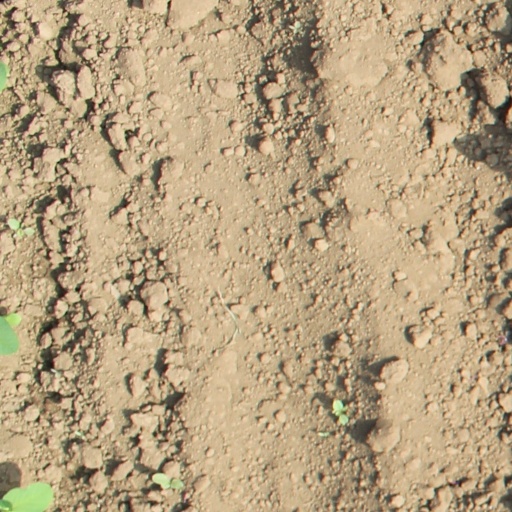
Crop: soybean